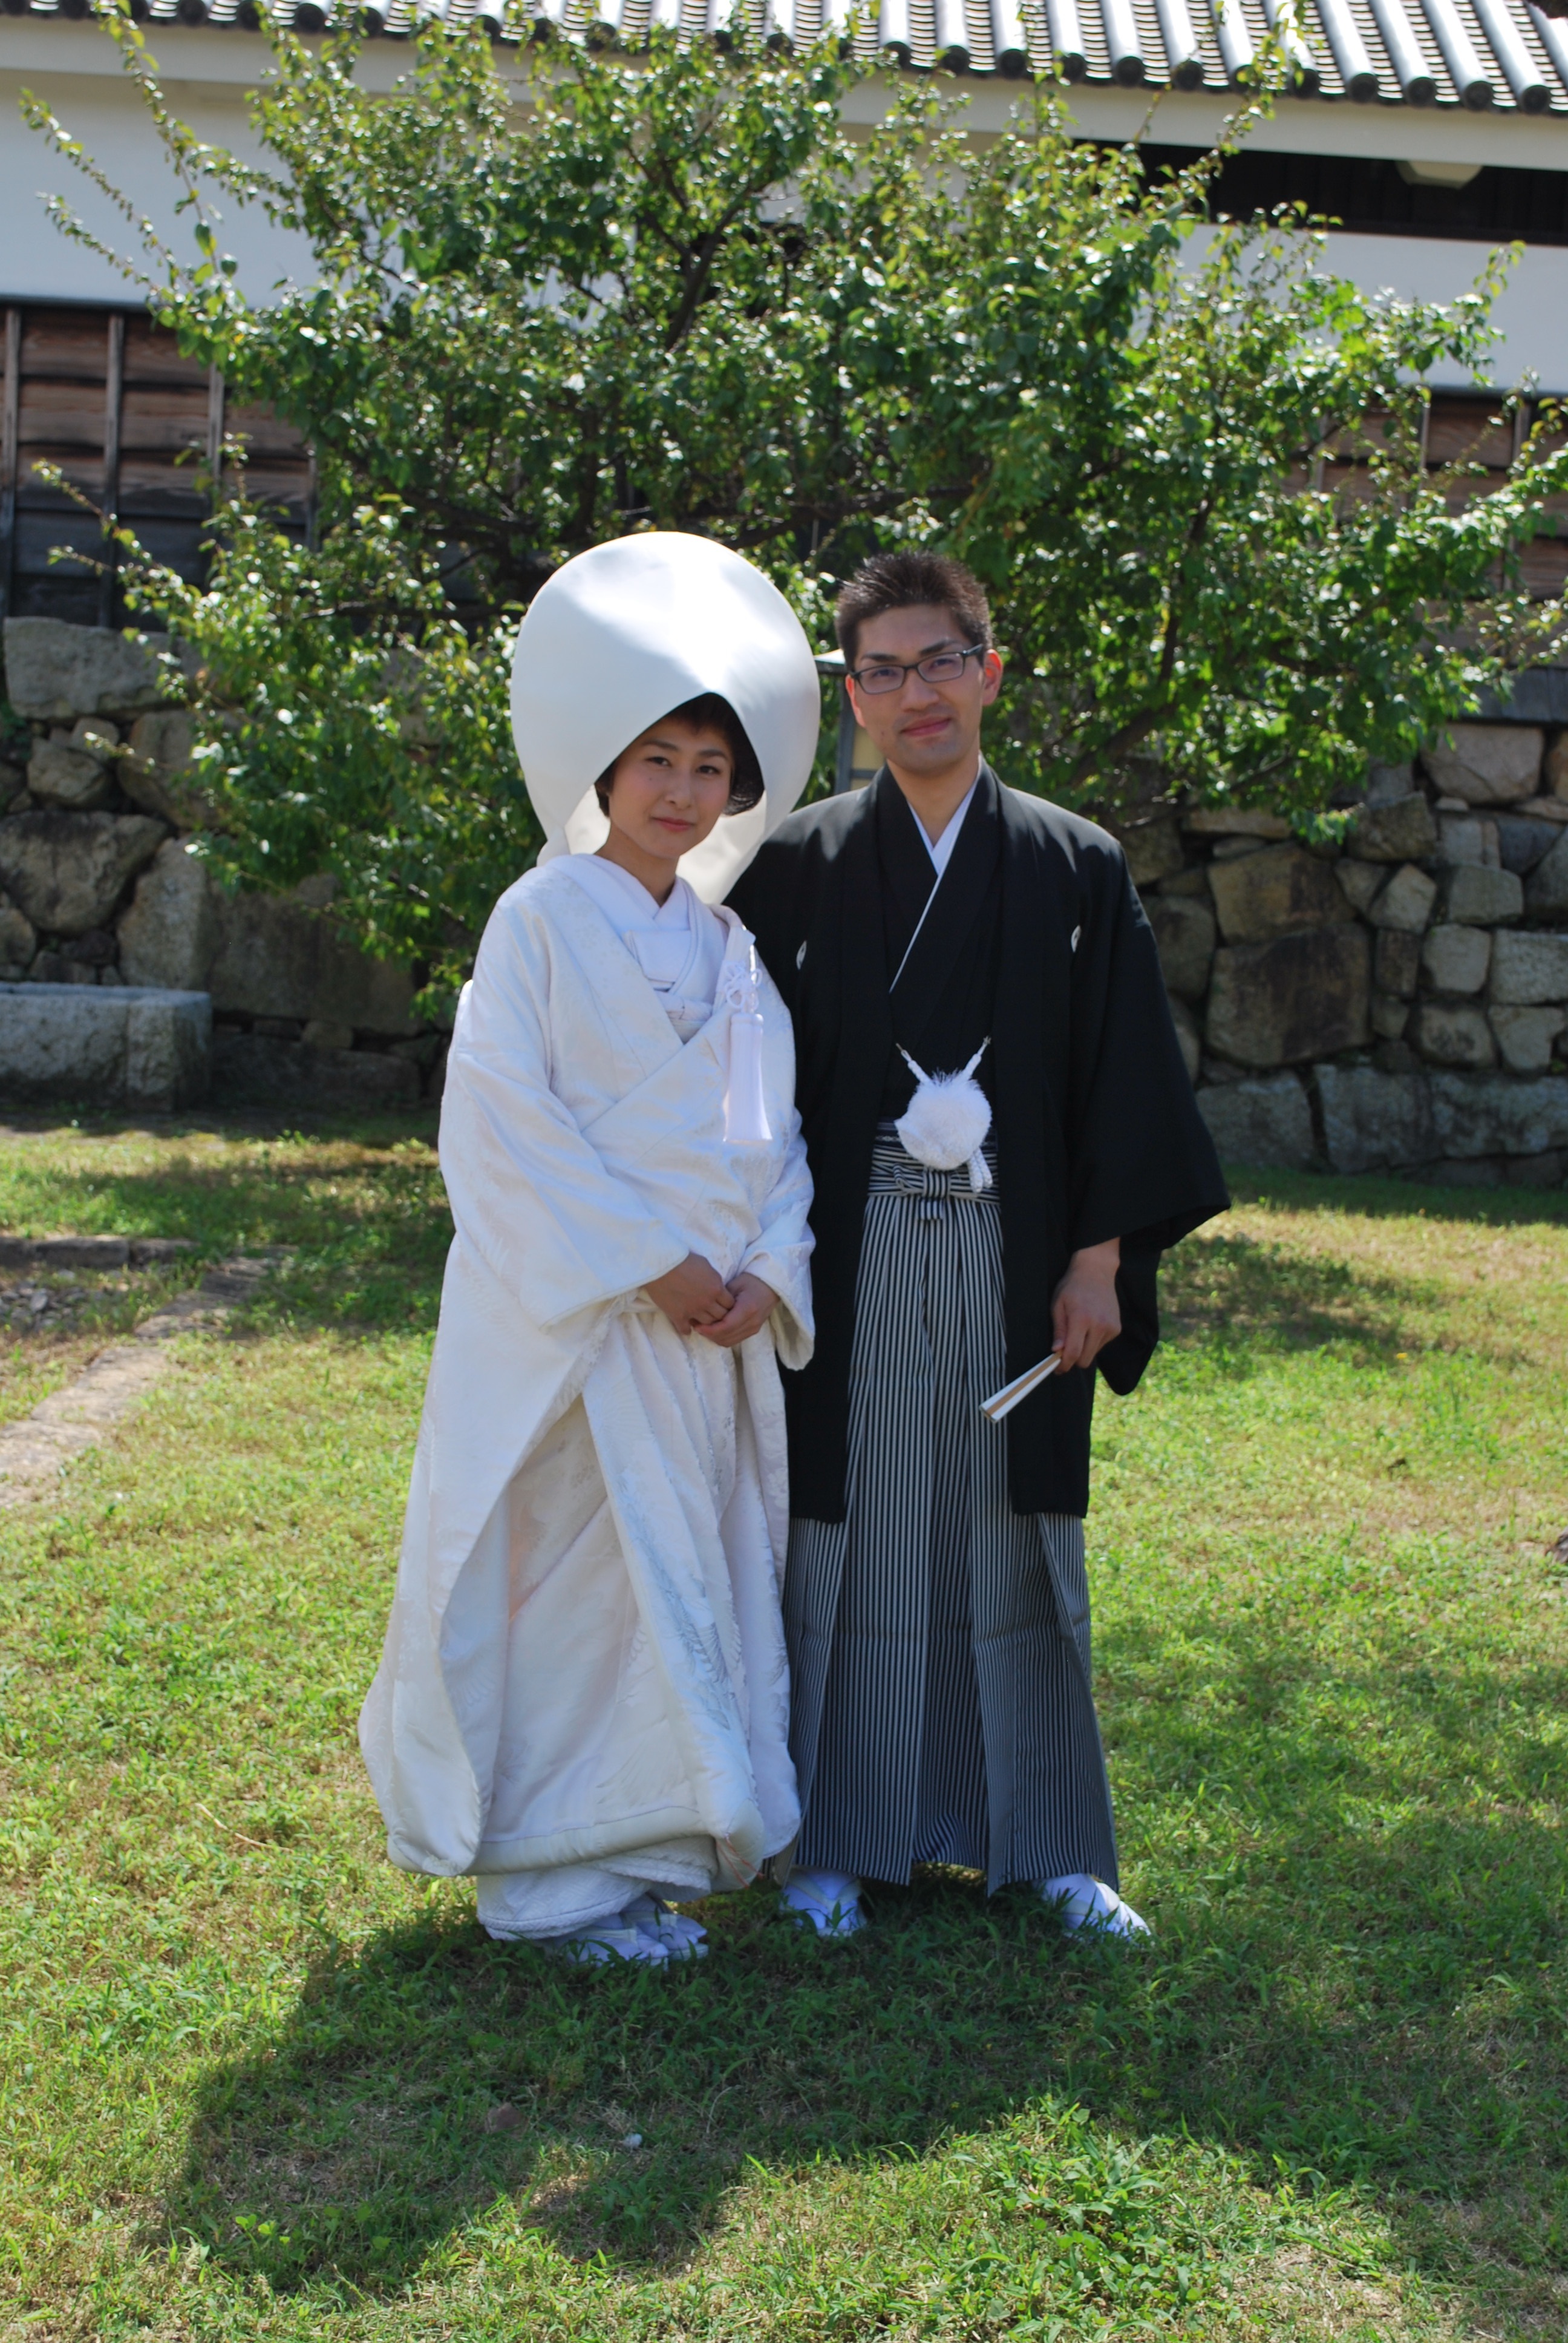
man, person, people, couple, japan, wedding, groom, ceremony, traditional